Indonesian mass killings of 1965–66

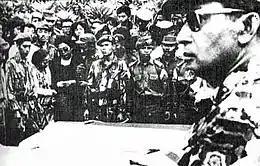
Major General Suharto ("at right, foreground") attends a funeral for generals assassinated on 5 October 1965

Support for Sukarno's presidency under his "Guided Democracy" depended on his forced and unstable "Nasakom" coalition between the military, religious groups, and communists. The rise in influence and the increasing militancy of the Communist Party of Indonesia (PKI), and Sukarno's support of it, was a source of serious concern for Muslims and the military, and tension grew steadily in the early and mid-1960s. The third-largest communist party in the world, the PKI had approximately 300,000 cadres and full membership of around two million. The party's assertive efforts to speed up land reform frightened those who controlled the land and threatened the social position of Muslim clerics. Sukarno required government employees to study his Nasakom principles as well as Marxist theory. He had met with Zhou Enlai, Premier of the People's Republic of China, and after this meeting had decided to create a militia, called a Fifth Force, which he intended to control personally. Sukarno ordered weapons from China to equip this Fifth Force. He declared in a speech that he favoured revolutionary groups whether they were nationalist, religious, or communist, stating, "I am a friend of the Communists because the Communists are revolutionary people." He said at a Non-Aligned Movement summit meeting in Cairo in October 1964 that his current purpose was to drive all of Indonesian politics to the left and thereby to neutralise the "reactionary" elements in the Army that could be dangerous for the revolution. Sukarno's international policies increasingly reflected his rhetoric.